When Zachary Beaver Came to Town

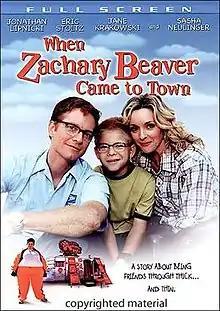
DVD cover

When Zachary Beaver Came to Town is a 2003 American comedy-drama film directed by John Schultz and starring Jonathan Lipnicki and Cody Linley. It was adapted from a National Book Award-winning children's novel of the same name by Kimberly Willis Holt.